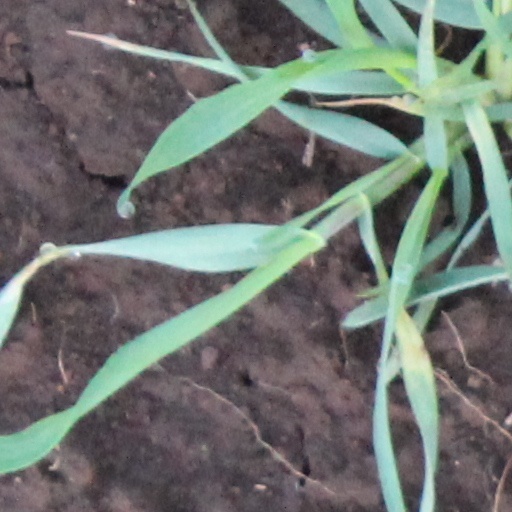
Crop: wheat